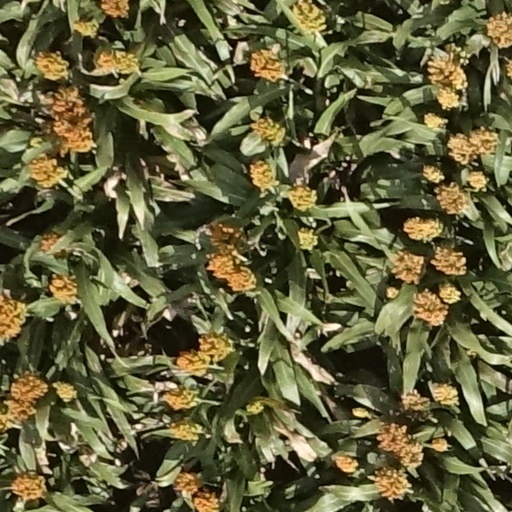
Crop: sorghum